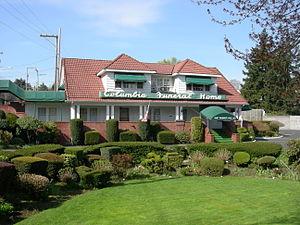
Un funérarium ou une chambre funéraire est un lieu où les proches d'un défunt se réunissent avant la mise en bière et les obsèques. Ce lieu permet de participer au travail de deuil en remplaçant les veillées funèbres. C'est aussi un des lieux où sont pratiqués les soins de conservation avec l’hôpital et le domicile du défunt.